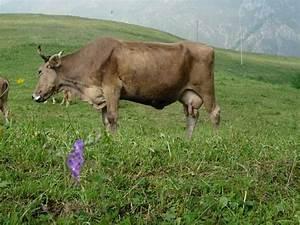
cow